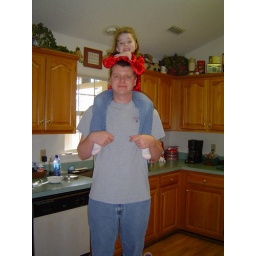
Aubree utilizing her favorite chair in Grandma and Grandpa's kitchen